Kristján L. Möller

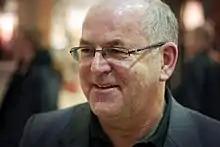

Kristján Lúðvík Möller (born 26 June 1953) is an Icelandic politician. He has been Iceland's Minister of Communications from 2007 to 2010, and a member of the Althing (Iceland's parliament) from 1999 to 2016, for the Northwest Iceland constituency (1999–2003) and the Northeast Iceland constituency (2003–2016). He is the older brother of Alma Möller.